Fort Thompson, Florida

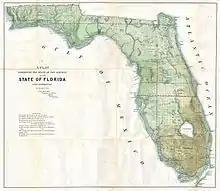
An 1853 plat map of Florida that includes Fort Thompson west of Lake Okeechobee

Fort Thompson was a military post established during the Second Seminole War along the Caloosahatchee River in Florida. The fort was named for Lt. Colonel Alexander Thompson, who was killed in the Battle of Okeechobee in 1837.